Philip Stone

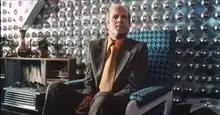
Stone in "A Clockwork Orange" as Dad (1971)

Philip Stone (14 April 1924 – 15 June 2003) was an English actor known for portraying film characters such as "Pa", the father of Alex DeLarge, in "A Clockwork Orange" (1971); General Alfred Jodl in "" (1973); Delbert Grady in "The Shining" (1980); and Captain Phillip Blumburtt in "Indiana Jones and the Temple of Doom" (1984). His final film role was as the Bishop in "The Baby of Mâcon" (1993).